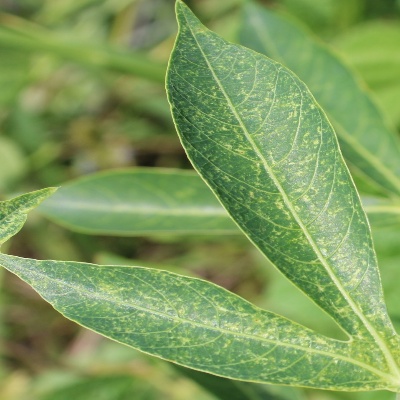
Crop: Cassava
Condition: green mite